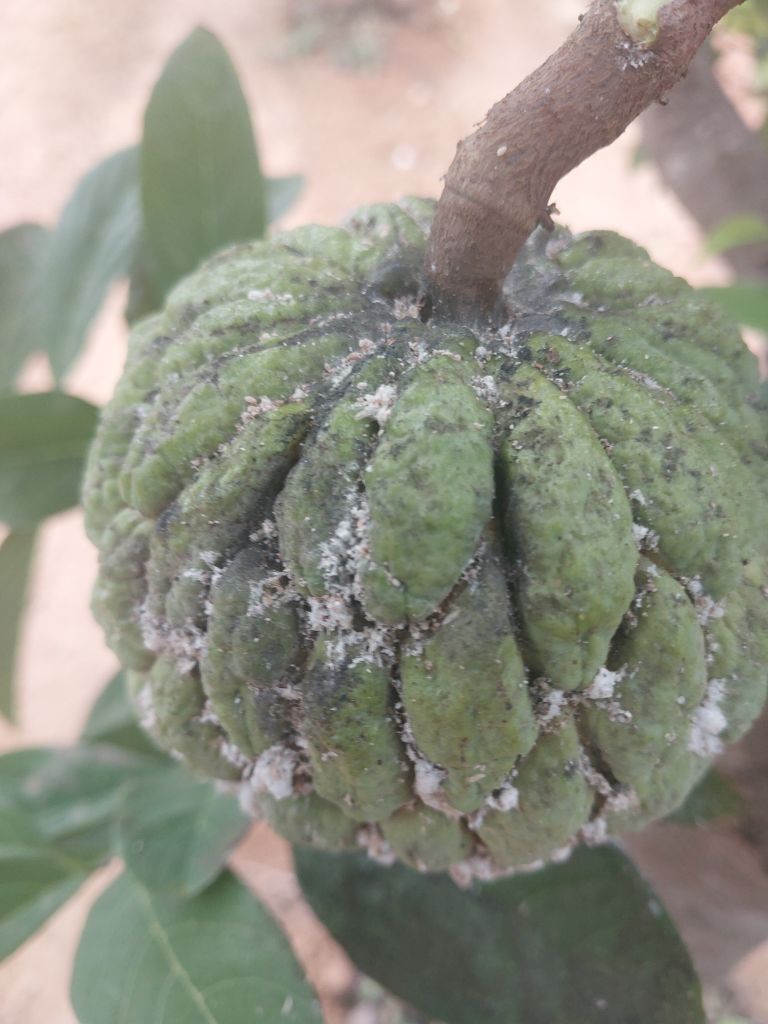
Disease label: Blank Canker